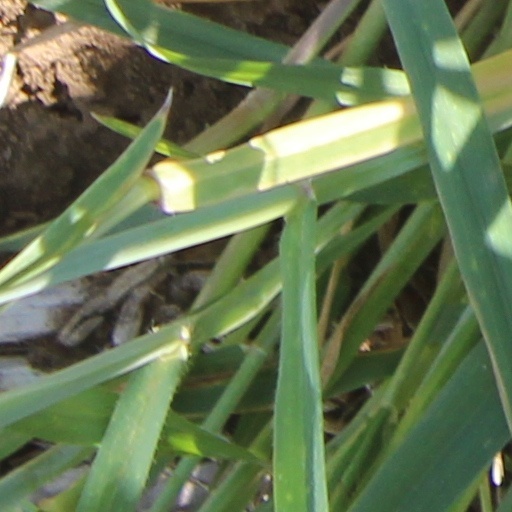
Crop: wheat